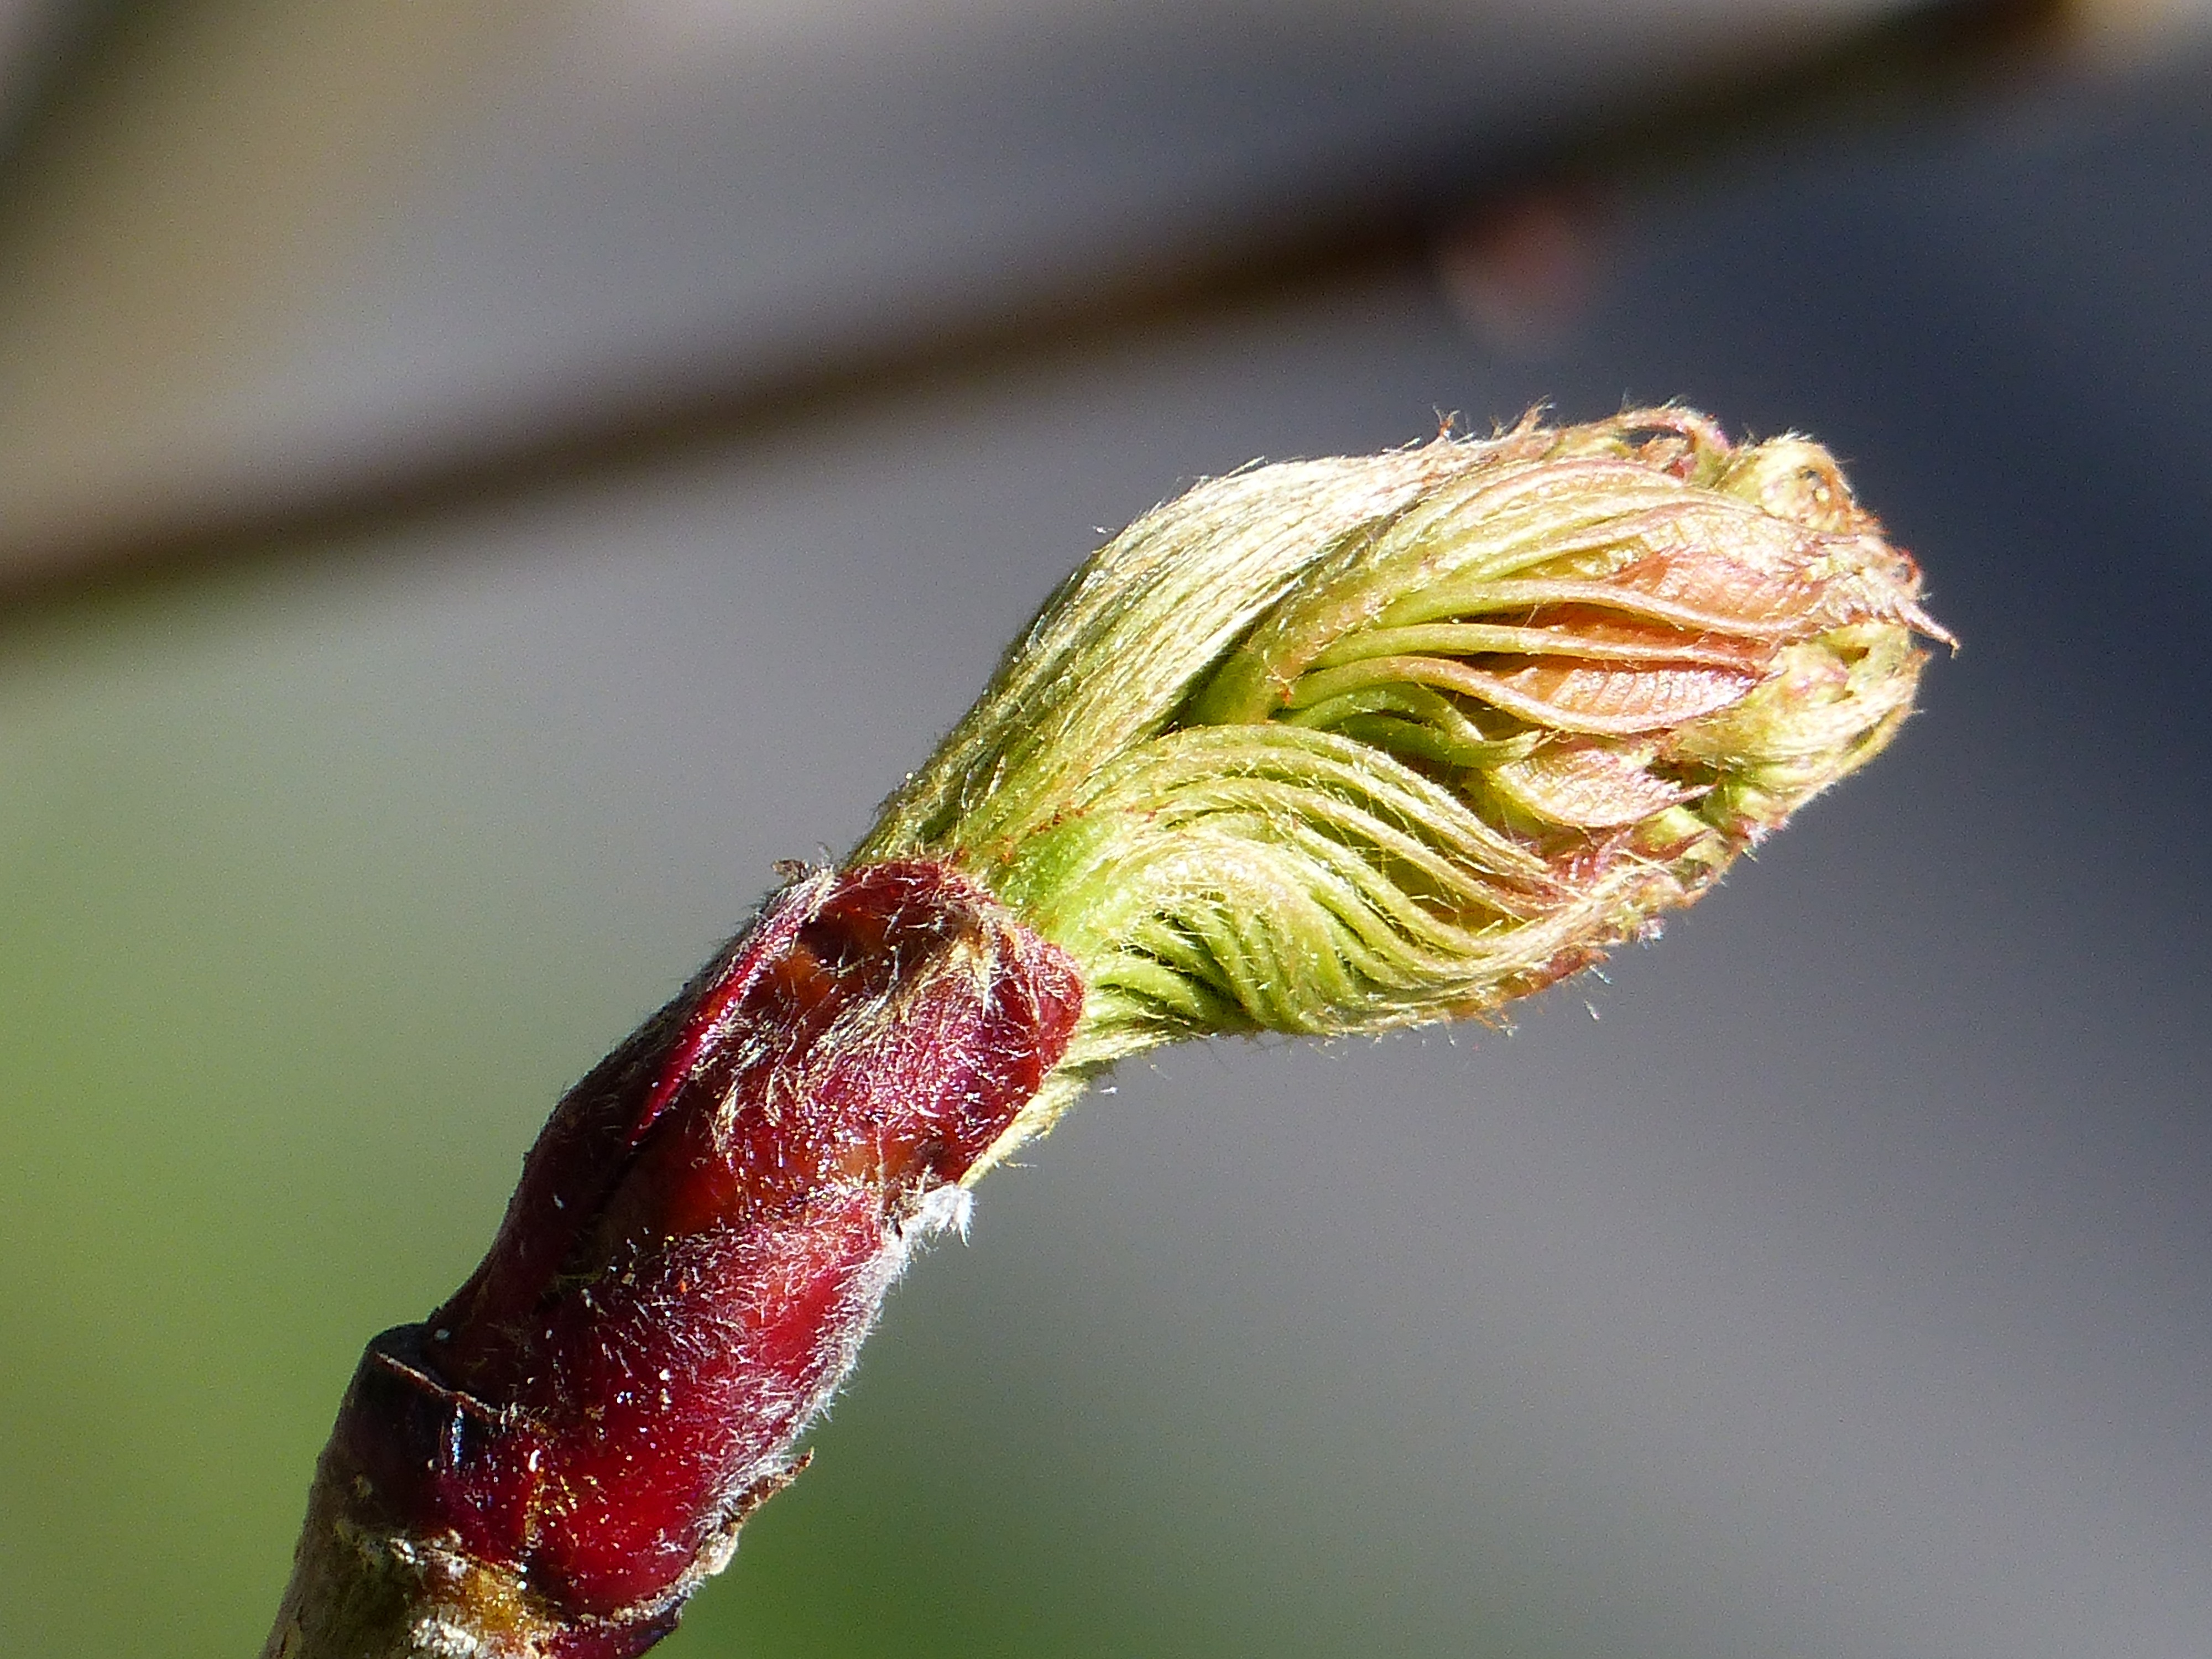
nature, branch, plant, photography, leaf, flower, petal, spring, green, produce, macro, natural, botany, garden, flora, season, close up, bud, macro photography, rowan berry, plant stem, land plant, thorns spines and prickles